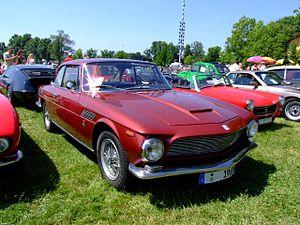
Iso Motors est un constructeur italien d'automobiles et de motocyclettes qui a disparu le 31 décembre 1974. Fondée en 1939 à Gênes sous le nom d'Isothermos par l'ingénieur Renzo Rivolta, cette société, qui fabriquait initialement des radiateurs et des réfrigérateurs, s'est déplacée à Bresso en 1942 puis s'est lancée dans la construction de motocyclettes en 1949. Elle a pris le nom d'Iso Autoveicoli Spa en 1952, d'Iso Rivolta en 1962, puis d'Iso Motors en 1973. À la mort de son fondateur en 1966, c'est son fils Piero qui en a pris les commandes. Après 46 ans de silence, la marque annonce son retour en 2020 avec une production exclusive et très limitée d'un nouveau véhicule, la GTZ.